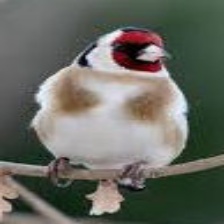
Species: EUROPEAN GOLDFINCH
Scientific name: CARDUELIS CARDUELIS
ImageNet parent category: goldfinch